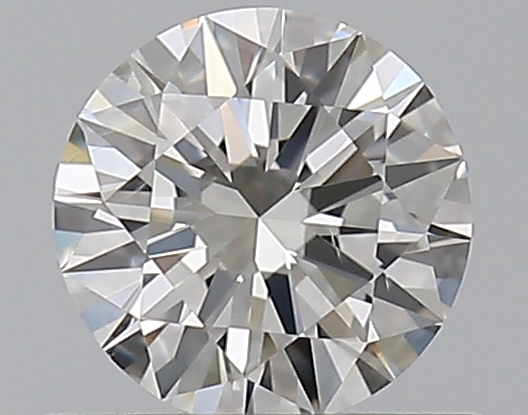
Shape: round
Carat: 0.5
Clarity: SI1
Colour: H
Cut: EX
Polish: EX
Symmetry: EX
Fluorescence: N
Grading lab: GIA
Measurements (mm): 5.13 x 5.17 x 3.08